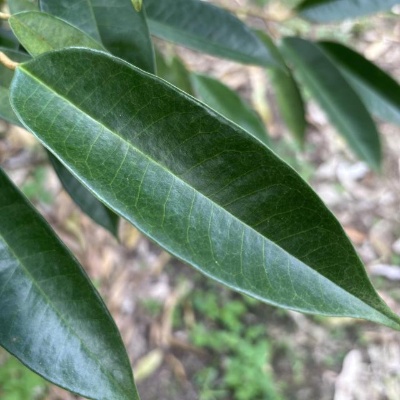
Label: Leaf_Healthy